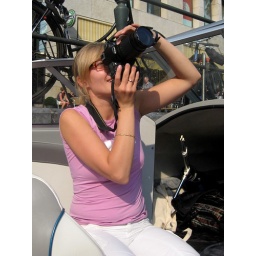
Hanging out near the flower market (Bloemenmarkt)